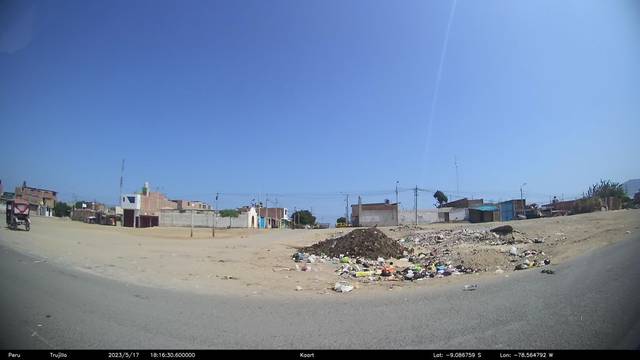
Region: Peru
Coordinates: -9.087, -78.565